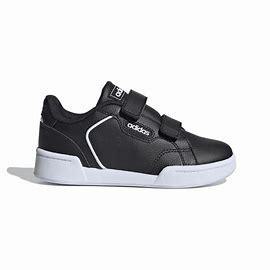
Brand: Adidas
Model: Roguera